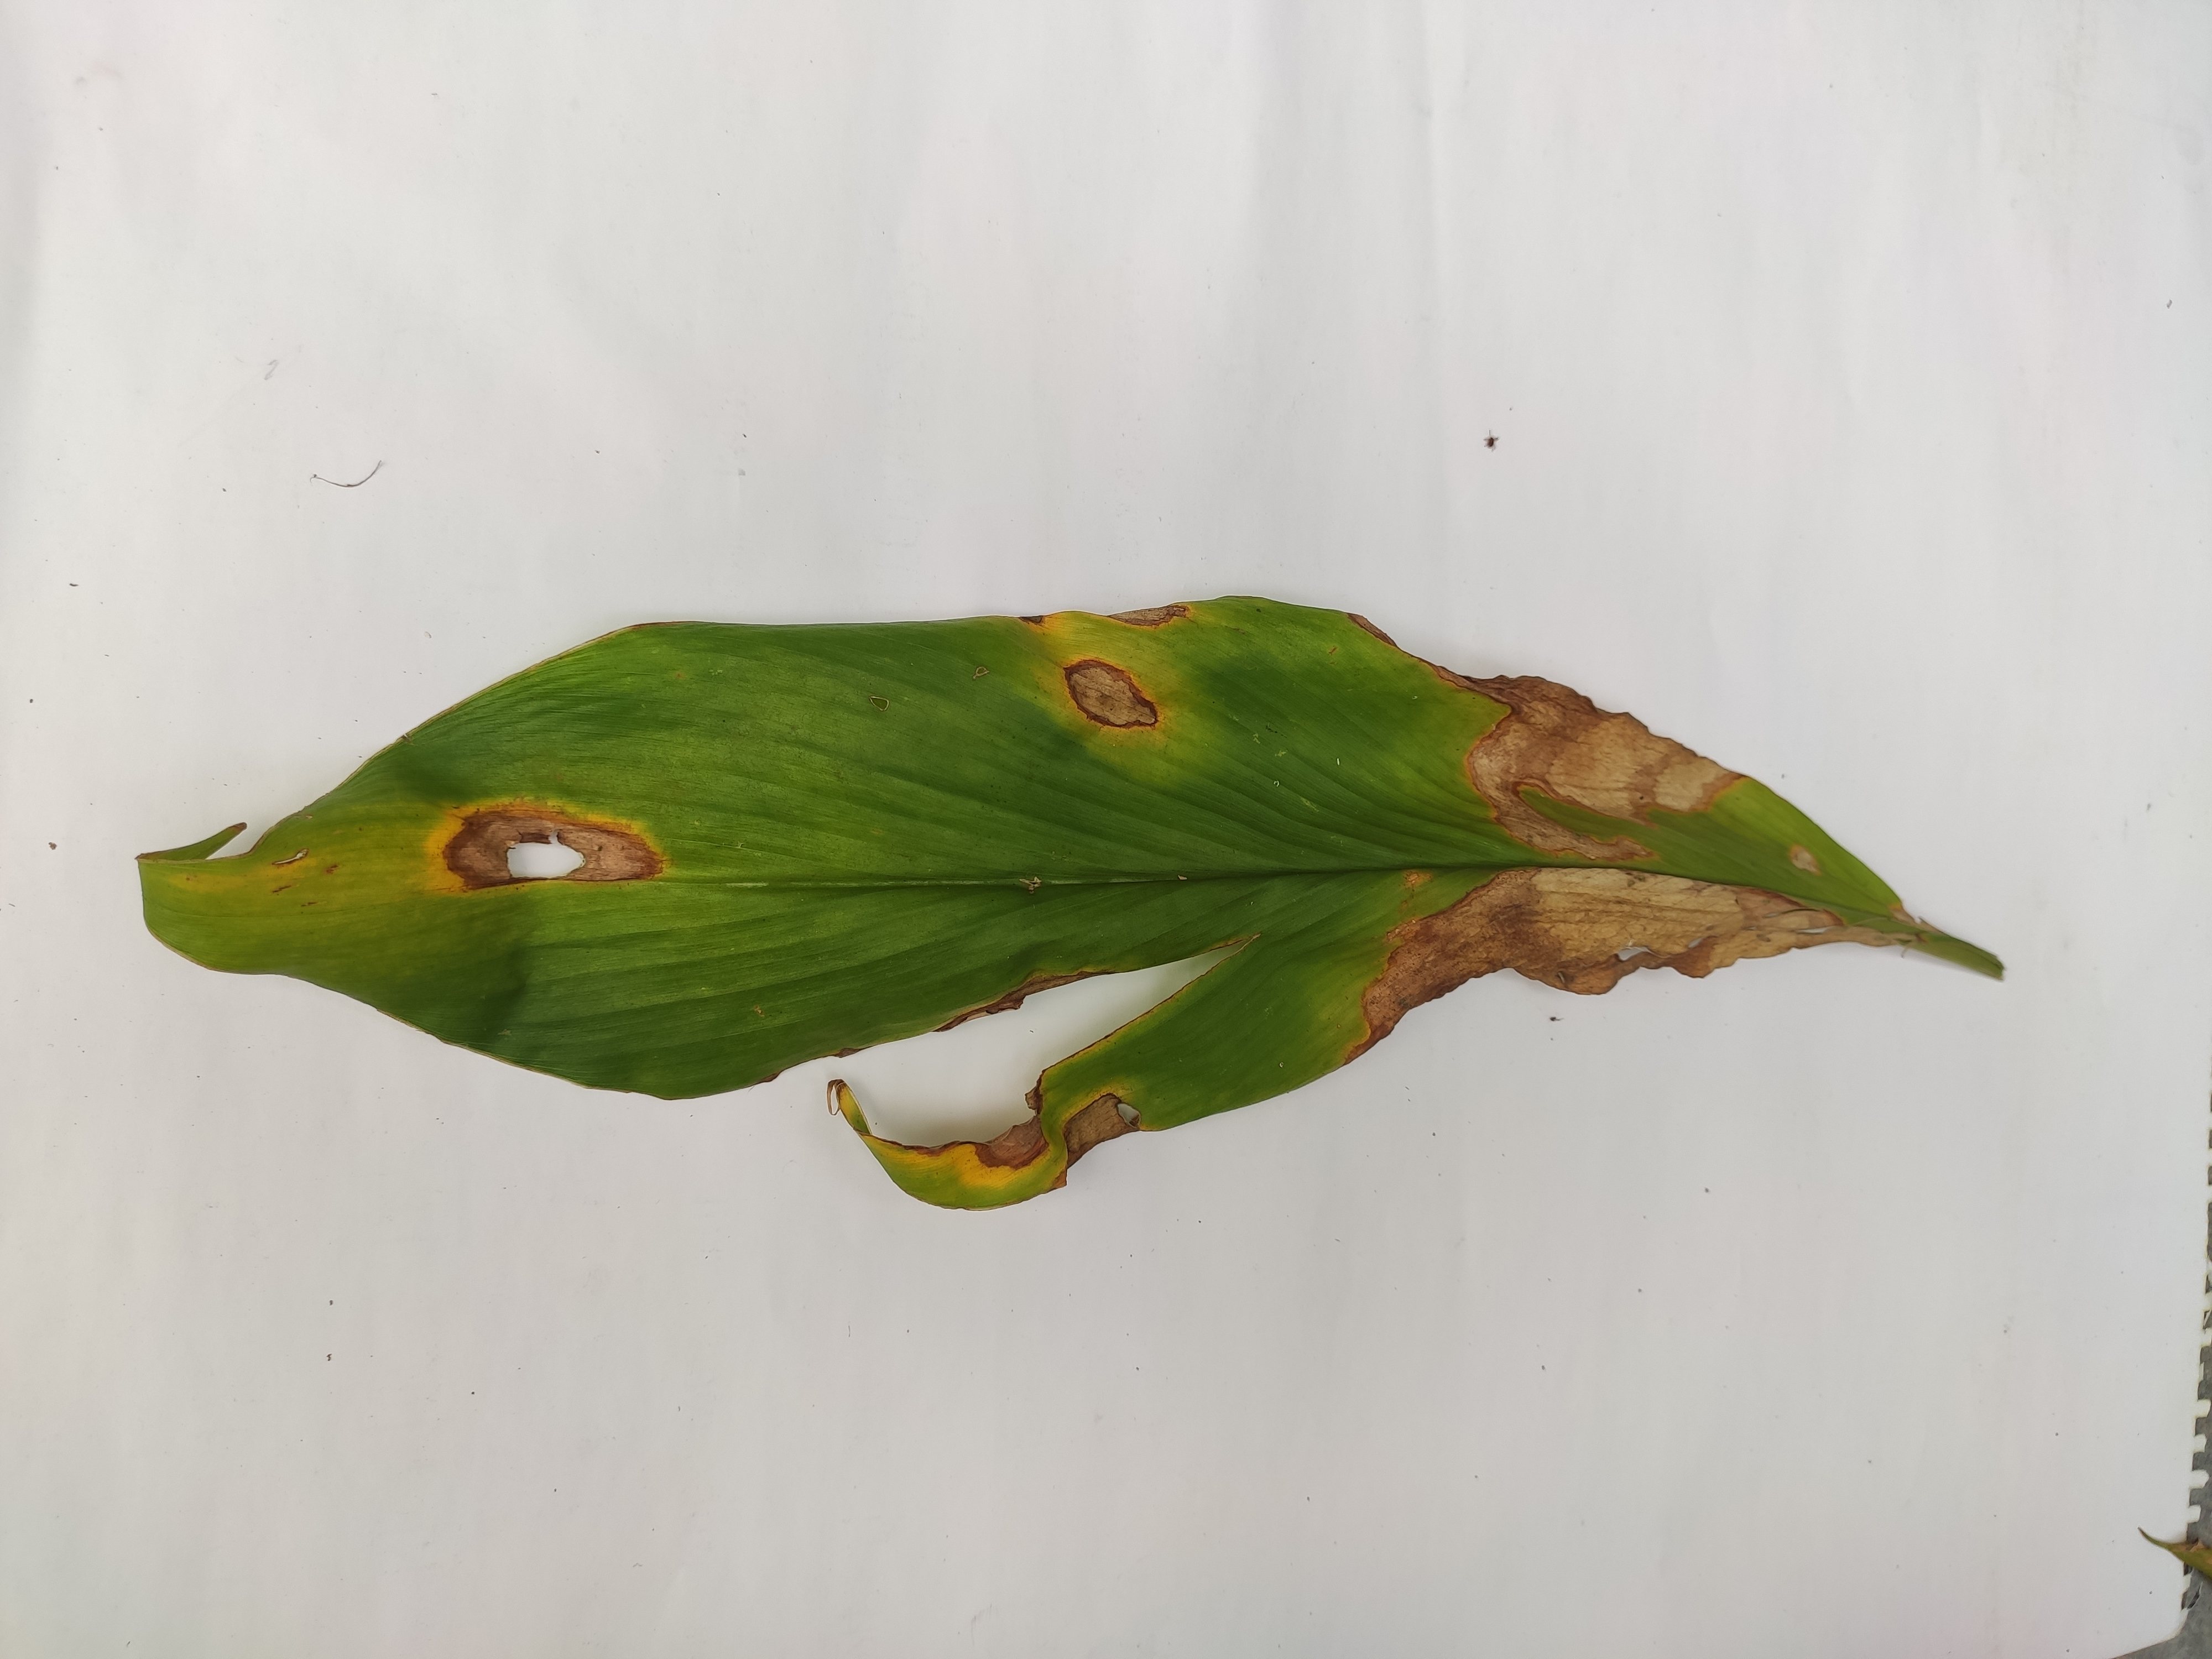
Label: Blotch